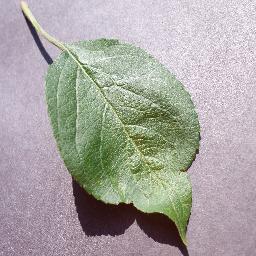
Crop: apple
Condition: healthy